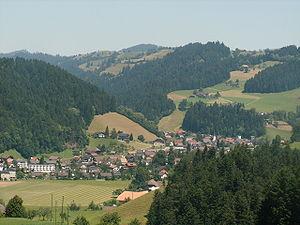
Les Pinales sont un ordre de plantes gymnospermes datant probablement d'il y a 250 à 300 millions d'années et ayant connu leur apogée au cours du jurassique. Cet ordre regroupe l'ensemble des conifères, dont une caractéristique fondamentale, partagée avec les Cycadales et les Ginkgoales, est l'absence de vaisseaux dans le xylème. Le transport de la sève brute est assuré par les trachéides, qui sont aussi les cellules de soutien. La présence de résine n'est pas une caractéristique fondamentale des conifères, bien que la plupart possèdent des canaux résinifères. Ainsi, le sapin n'a pas de canaux résinifères alors que certains feuillus tropicaux en ont.
Trubschachen est une commune suisse du canton de Berne, située dans l'arrondissement administratif de l'Emmental.